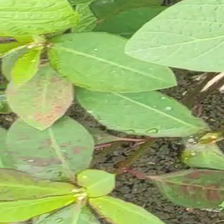
Weed species: Moti_dudhi(Euphorbia_geneculata_L)